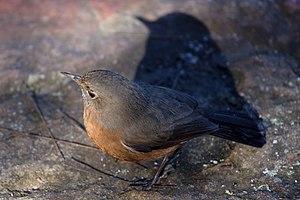
L’Origma des rochers est une espèce de passereaux de la famille des Acanthizidae. C'est la seule espèce du genre Origma. Il mesure 14 cm de long.
Ceci est une liste des oiseaux endémiques ou quasi-endémiques d'Australie.